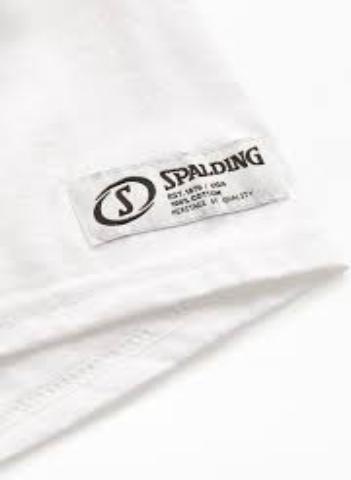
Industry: Sports